Organic photorefractive materials

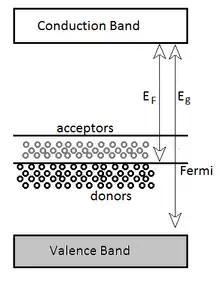
Doped semiconductor: Fermi levels pinned at the position of the dopant in the band gap

A sufficiently energetic light can excite charge carriers so much that they will populate the initially empty localized levels. Then, the density of free carriers in the conduction and/or the valence band will increase. To account for these changes, steady-state Fermi levels are defined for electrons to be "E" and, for holes, "E". The densities "n" and "h" are, then equal to